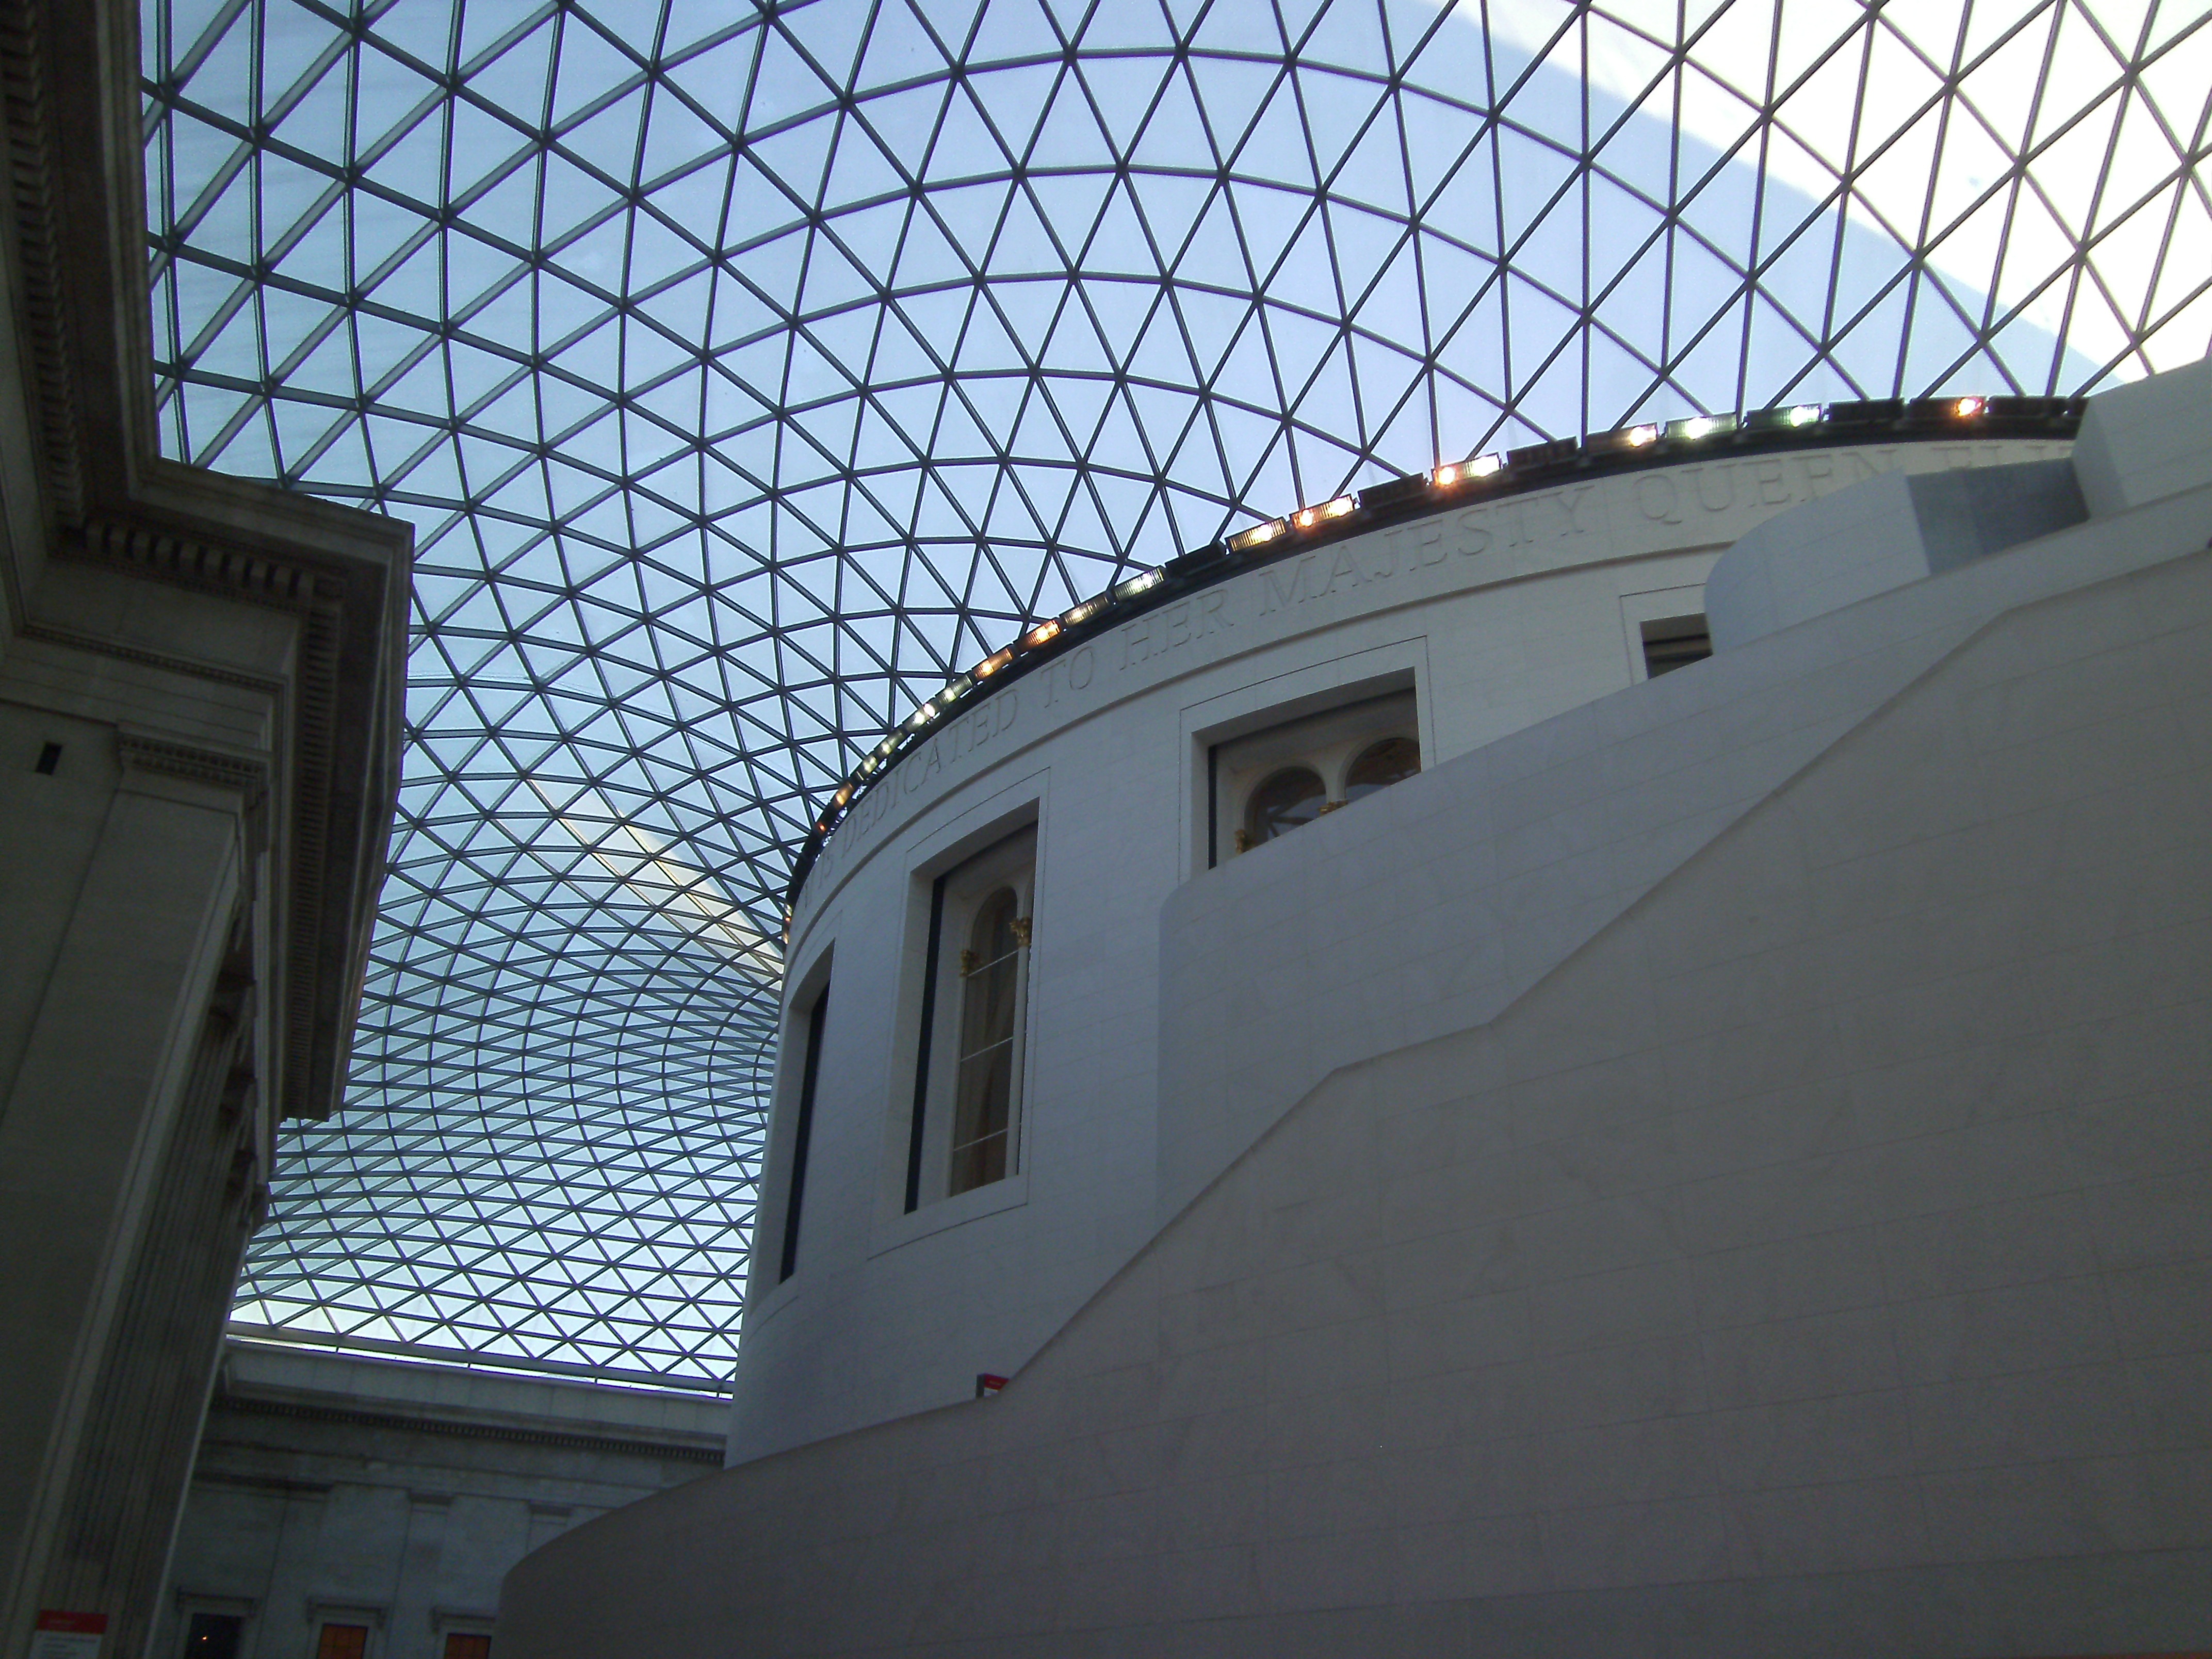
architecture, structure, house, window, roof, building, facade, england, london, angle, tourist attraction, daylighting, britisch museum